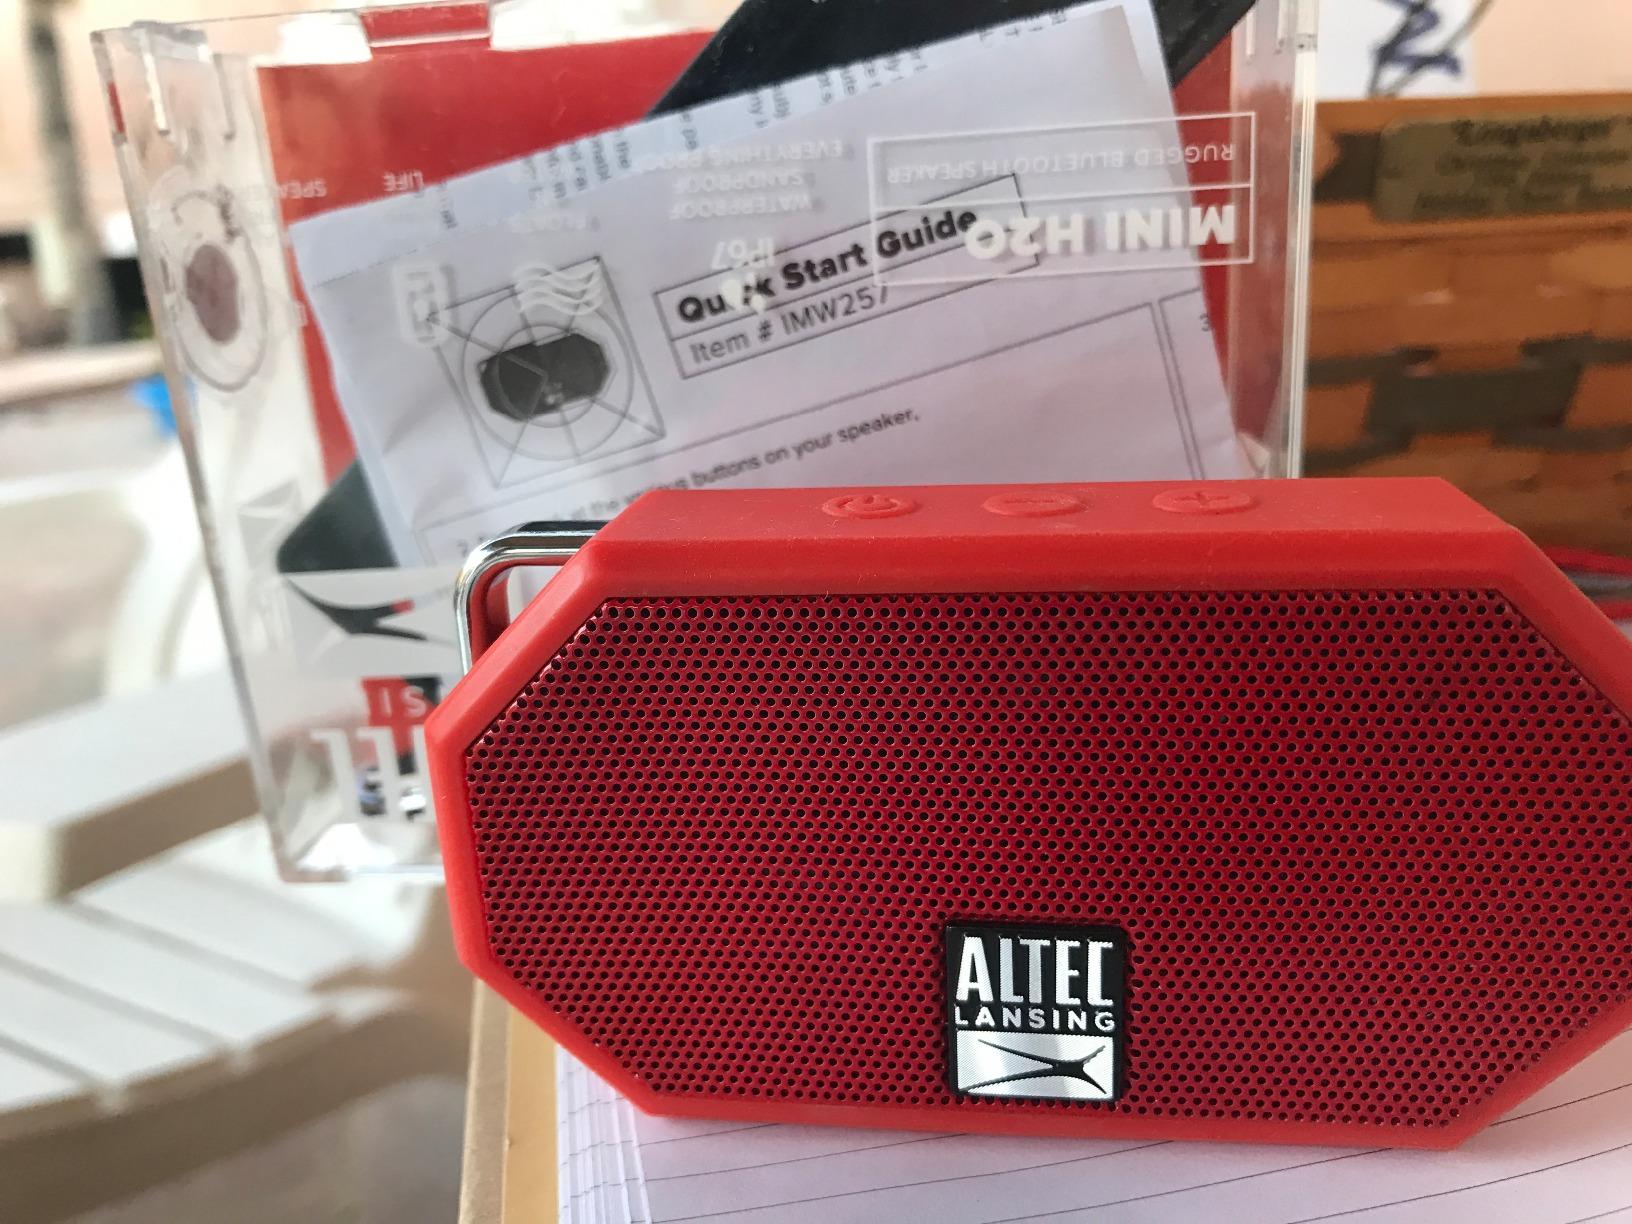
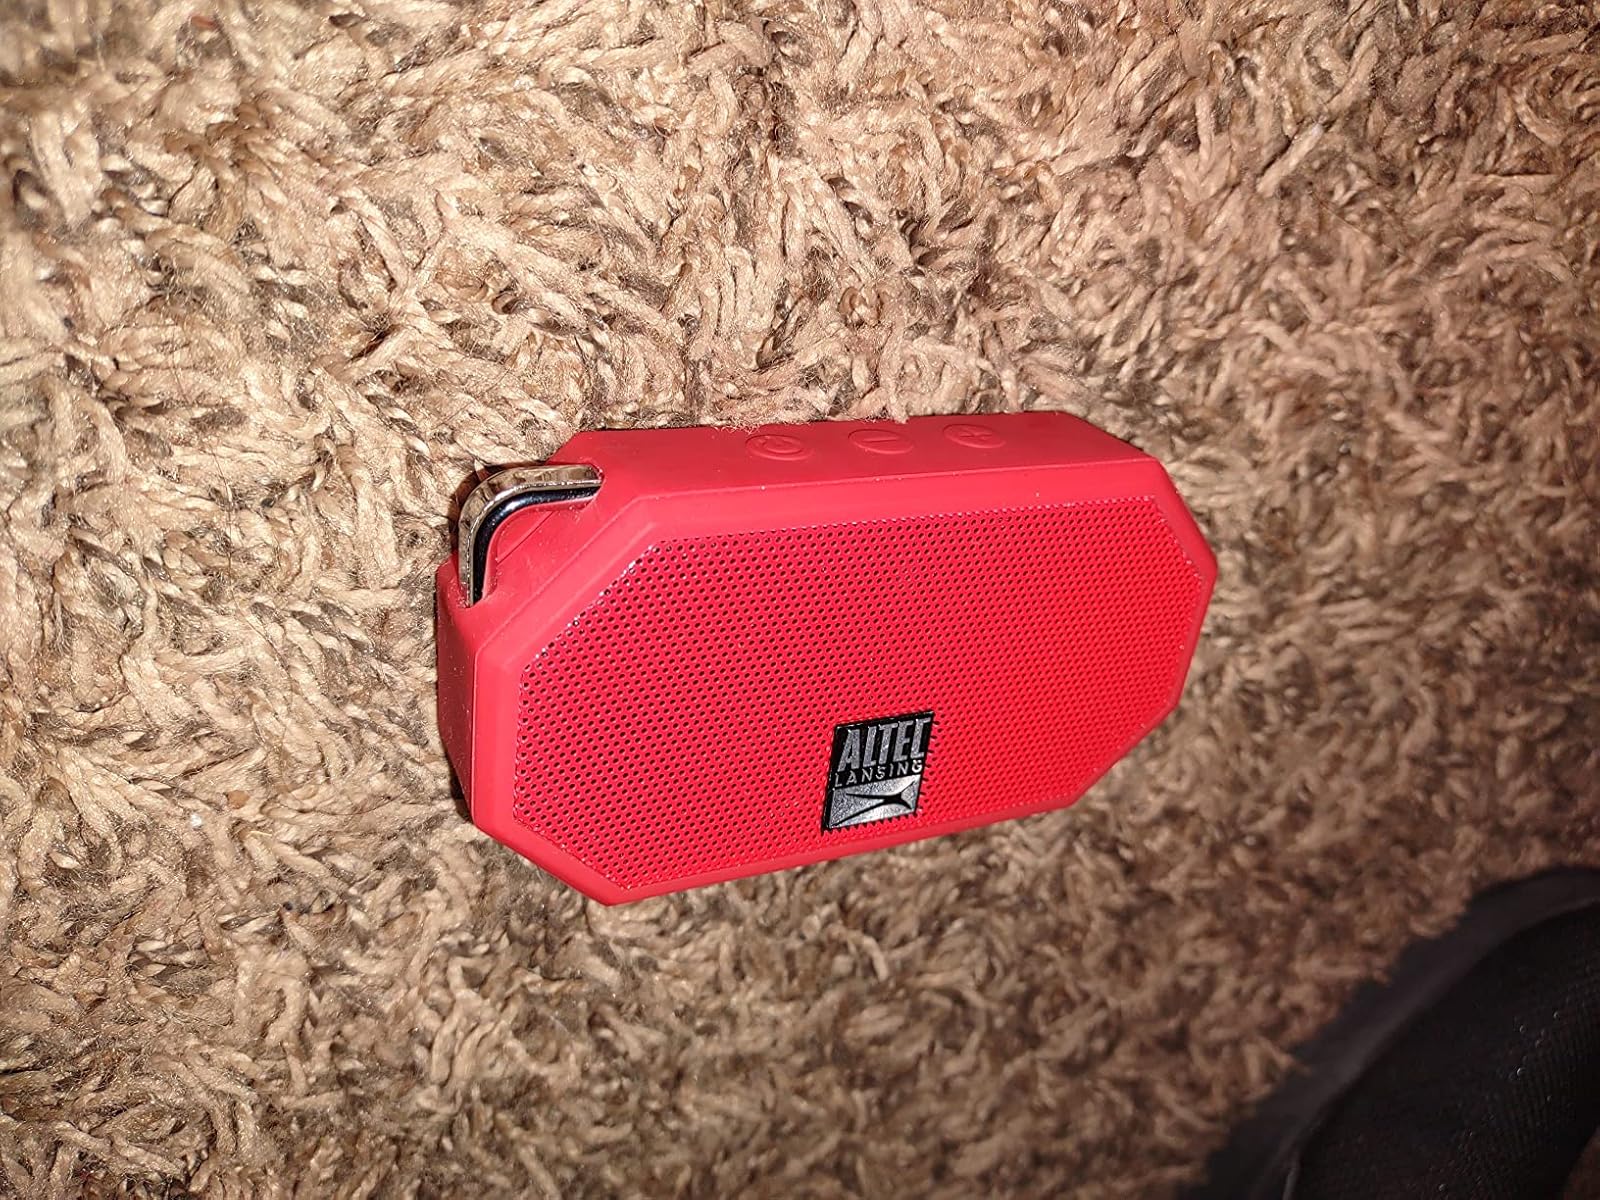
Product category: speaker
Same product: yes